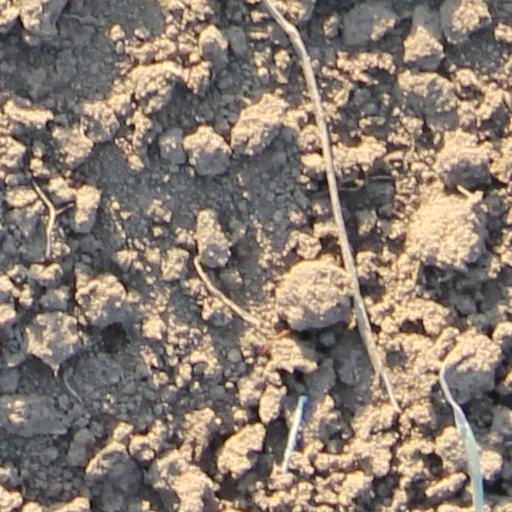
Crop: wheat